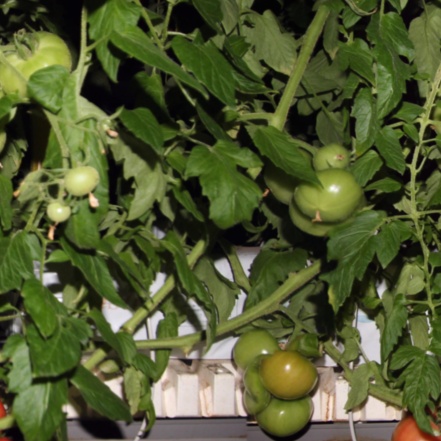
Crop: tomato